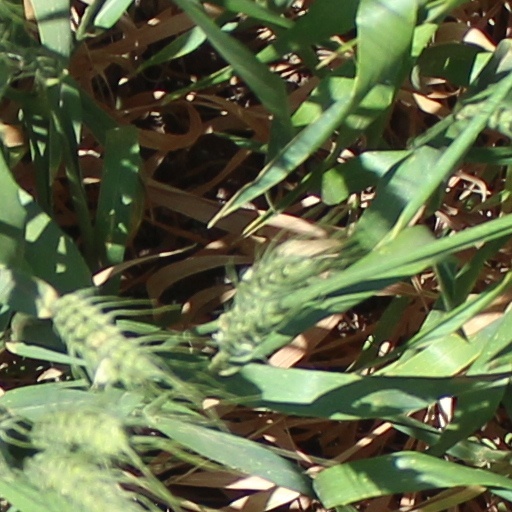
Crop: wheat